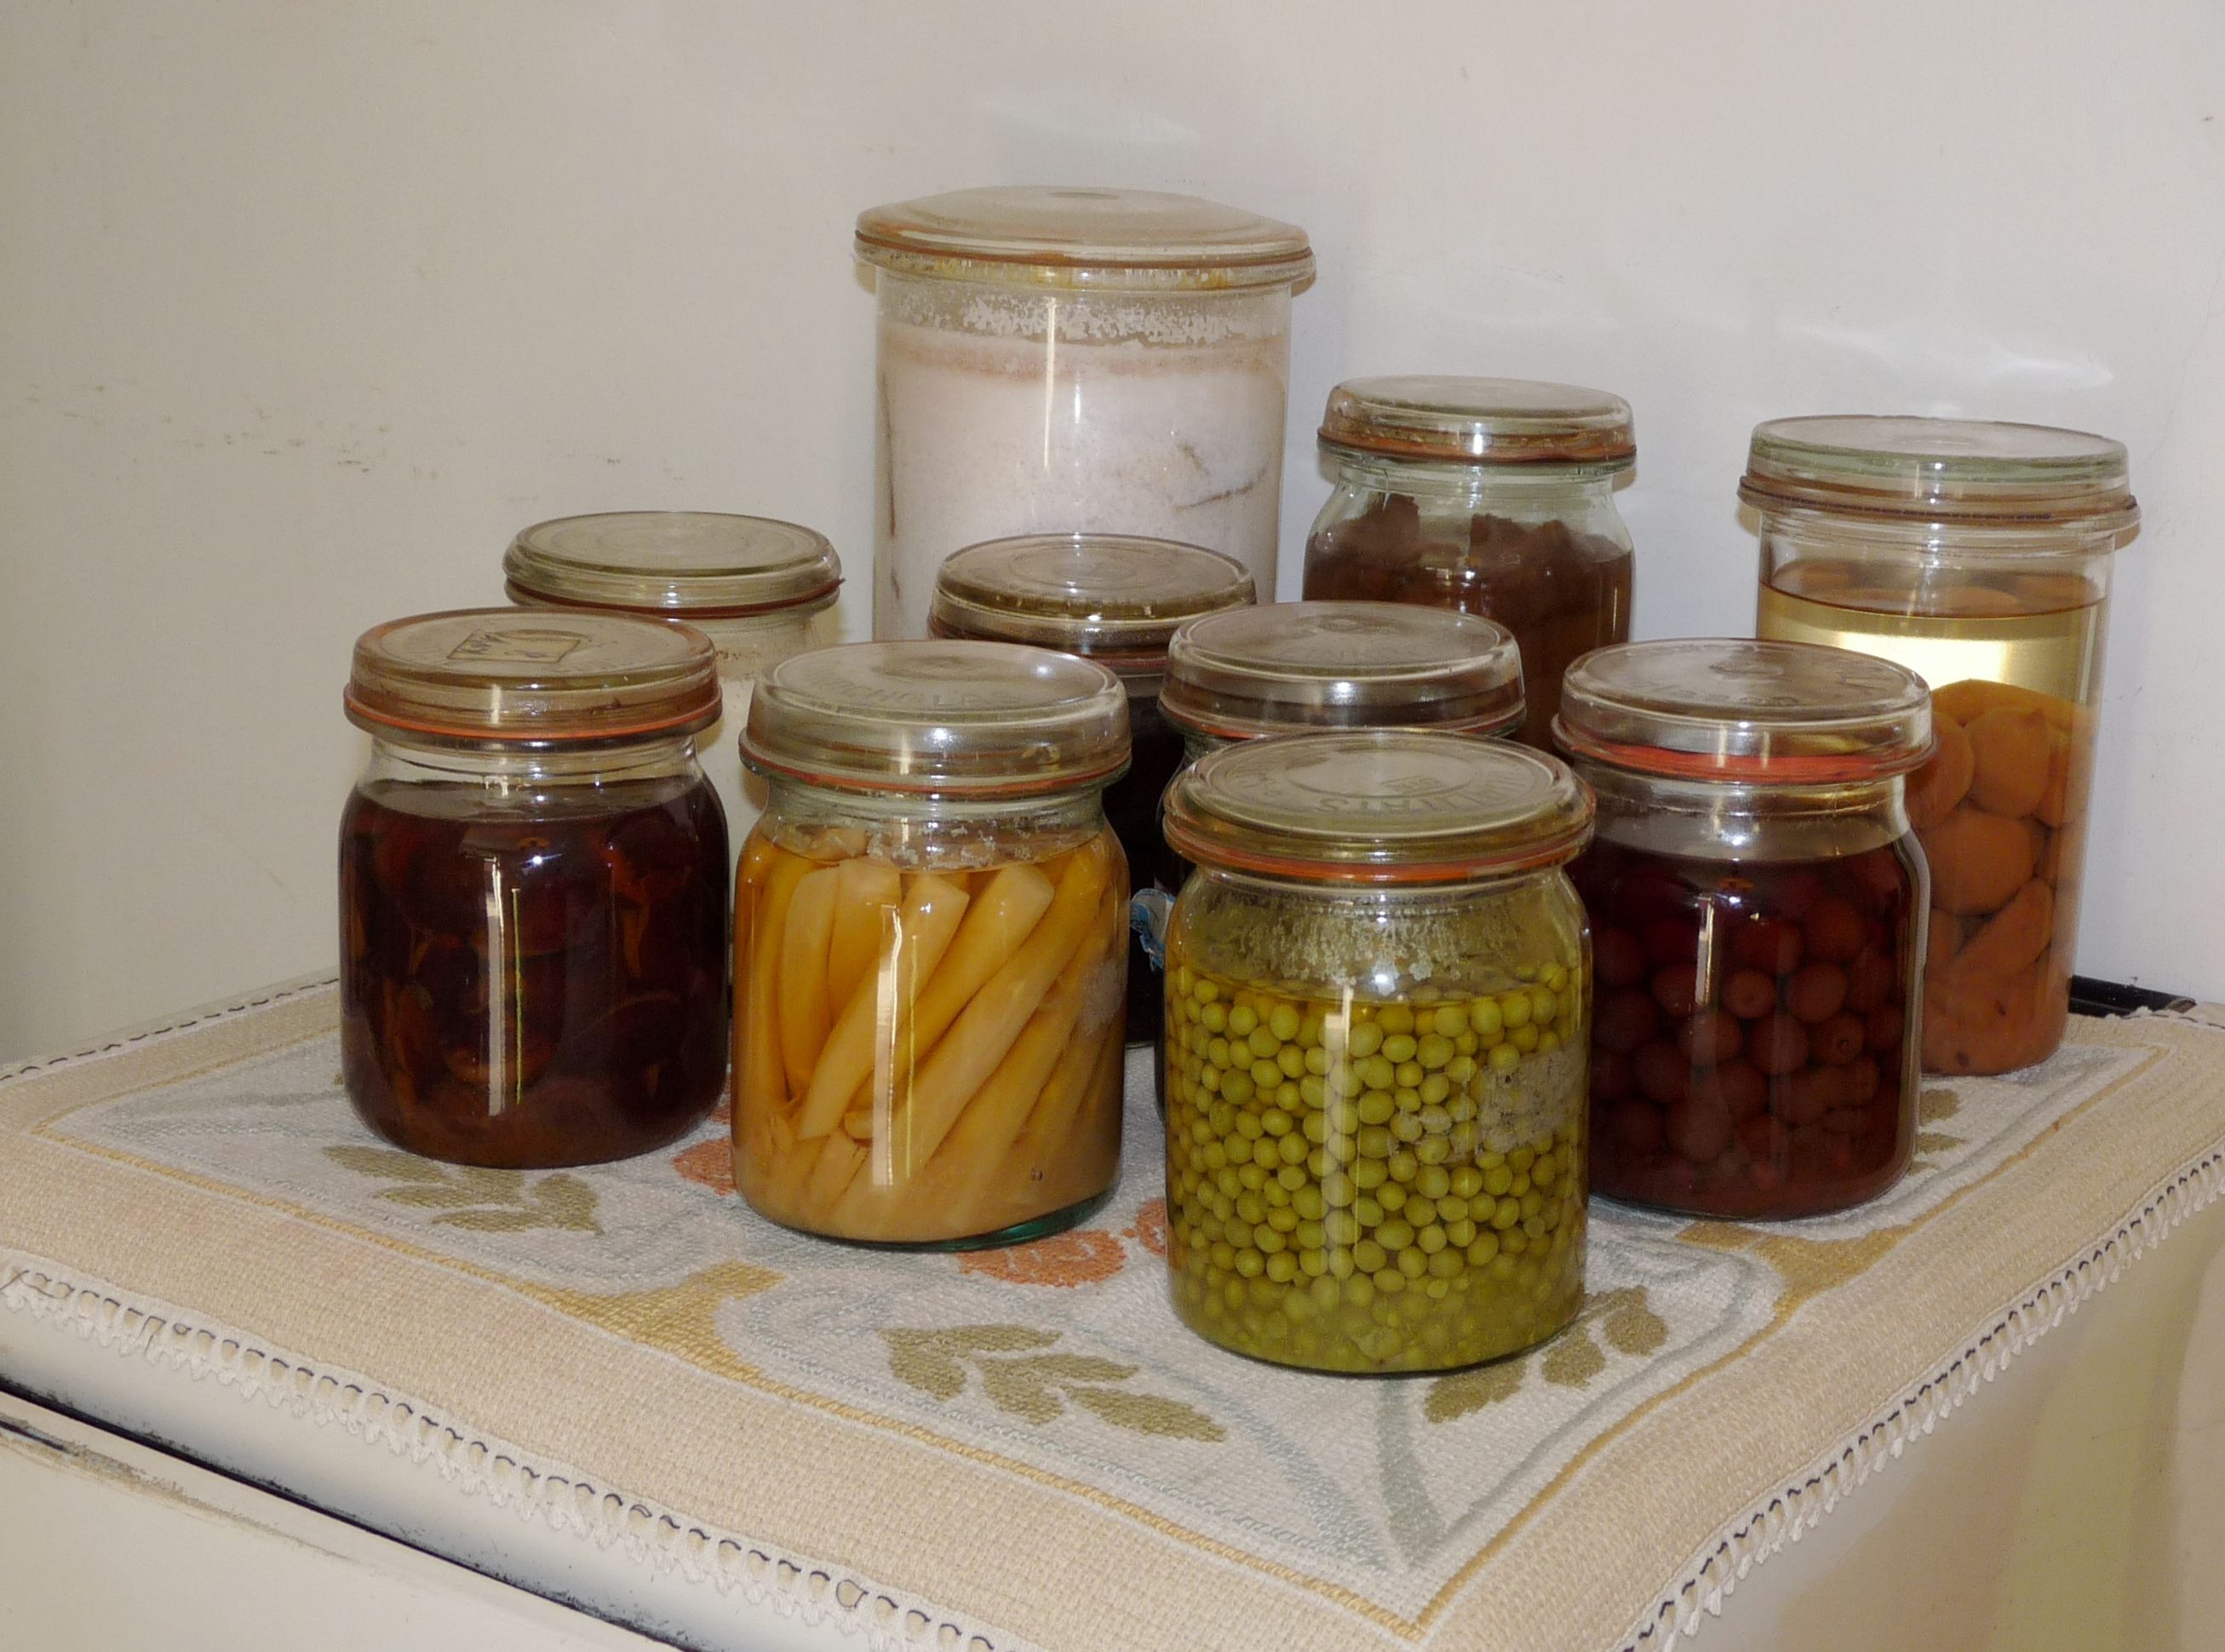
glass, jar, meal, food, harvest, produce, kitchen, lighting, mason jar, vegetables, preserve, canning, peas, carrots, make a, pickling, food preservation